Hannah Arendt

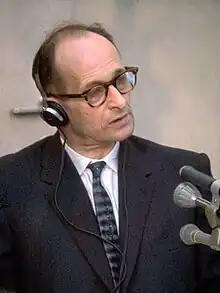
Eichmann on trial in 1961

Heinrich Blücher had survived a cerebral aneurysm in 1961 and remained unwell after 1963. On 31 October 1970, he died of a heart attack. A devastated Arendt had previously told Mary McCarthy, "Life without him would be unthinkable". Arendt was also a heavy smoker and was frequently depicted with a cigarette in her hand. She sustained a near-fatal heart attack while lecturing in Scotland in May 1974, and although she recovered, she remained in poor health and continued to smoke. On the evening of 4 December 1975, shortly after her 69th birthday, she had a heart attack in her apartment while entertaining friends, and was pronounced dead at the scene. Her ashes were buried alongside those of Blücher at Bard College, in Annandale-on-Hudson, New York, in May 1976.